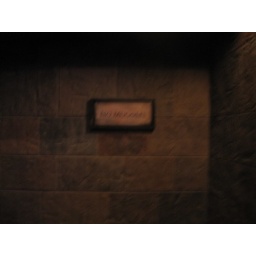
&amp;quot;No Muggles&amp;quot; sign on a door in Hogwarts